Breaking the Ice (film)

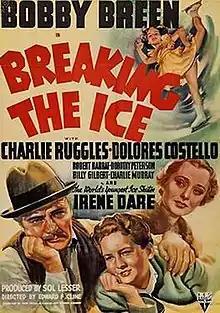
Poster

Breaking the Ice is a 1938 American drama film directed by Edward F. Cline starring child star Bobby Breen. A young Mennonite boy runs away from home to earn money for his widowed mother.